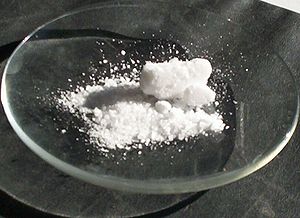
Kaliumiodid
Kaliumiodid
Kaliumiodid er et kemisk salt som er sammensat af kaliumioner med positiv elektrisk ladning og iodid med negativ ladning i forholdet 1 til 1. Kalumiodid bruges til medicin og kosttilskud af iod, og har også tekniske anvendelser.